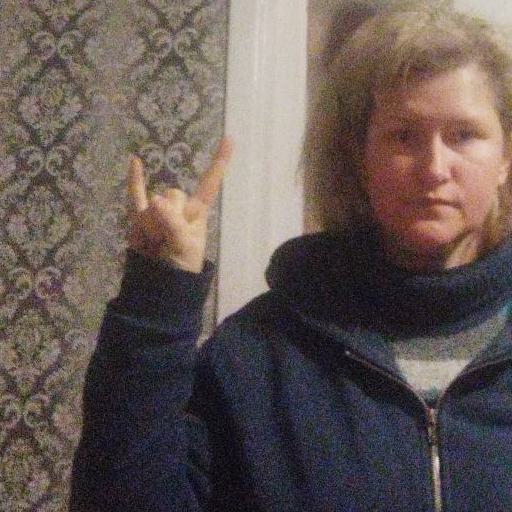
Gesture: rock